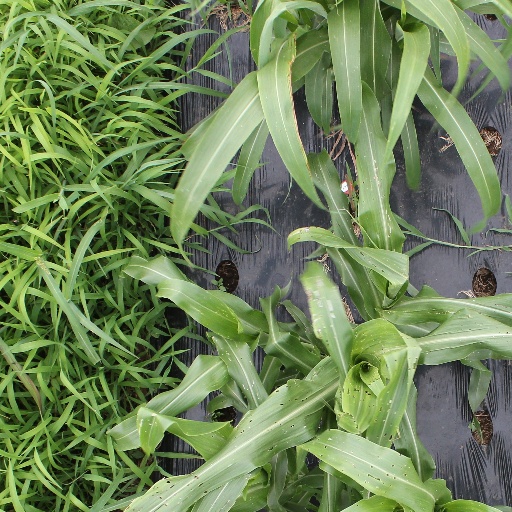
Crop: sorghum